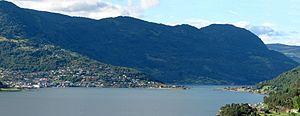
La bataille de Fimreite est une bataille navale livrée le 15 juin 1184, à Fimreite en Norvège. Elle opposa le roi de Norvège Magnus V à son compétiteur, Sverre Sigurdsson. Ce dernier remporta la bataille, lors de laquelle périt Magnus.